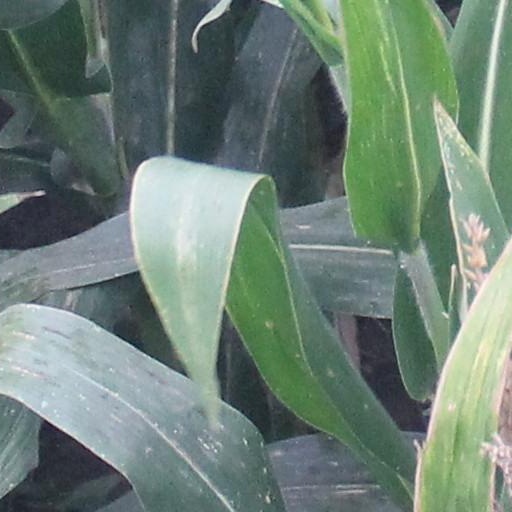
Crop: maize; corn